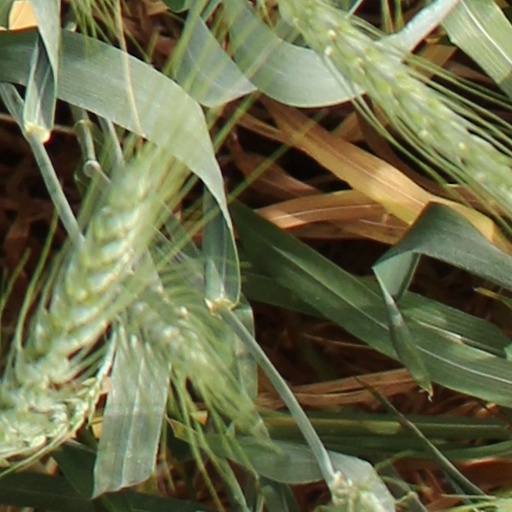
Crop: wheat